Culture of Lebanon

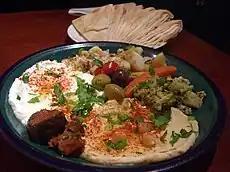
An array of Lebanese cuisine.

Music is famous in Lebanese society. While traditional folk music remains popular in Lebanon, modern music reconciling traditional styles, pop, and fusion are rapidly advancing in popularity. Radio stations feature a variety of genres and languages, including traditional, classical Arabic and Armenian Prominent traditional musicians include Fairuz, an icon during the civil war, Sabah Melhem Barakat, Wadih El Safi, Majida El Roumi, and Najwa Karam who built an international audience for the genre. Marcel Khalife, a musician who blends classical Arab music with modern sounds, boasts immense popularity for his politically charged lyrics. Distinguished pop artists include Nancy Ajram, Haifa Wehbe, Fadl Shaker, Elissa, and Mika.